Basalt Island

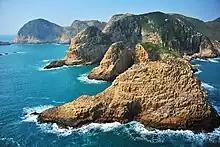
Basalt Island

Basalt Island or Fo Shek Chau is an island of Hong Kong and administratively part of Sai Kung District. Together with Wang Chau and Bluff Island, it forms the Ung Kong Group and is part of Hong Kong Global Geopark.